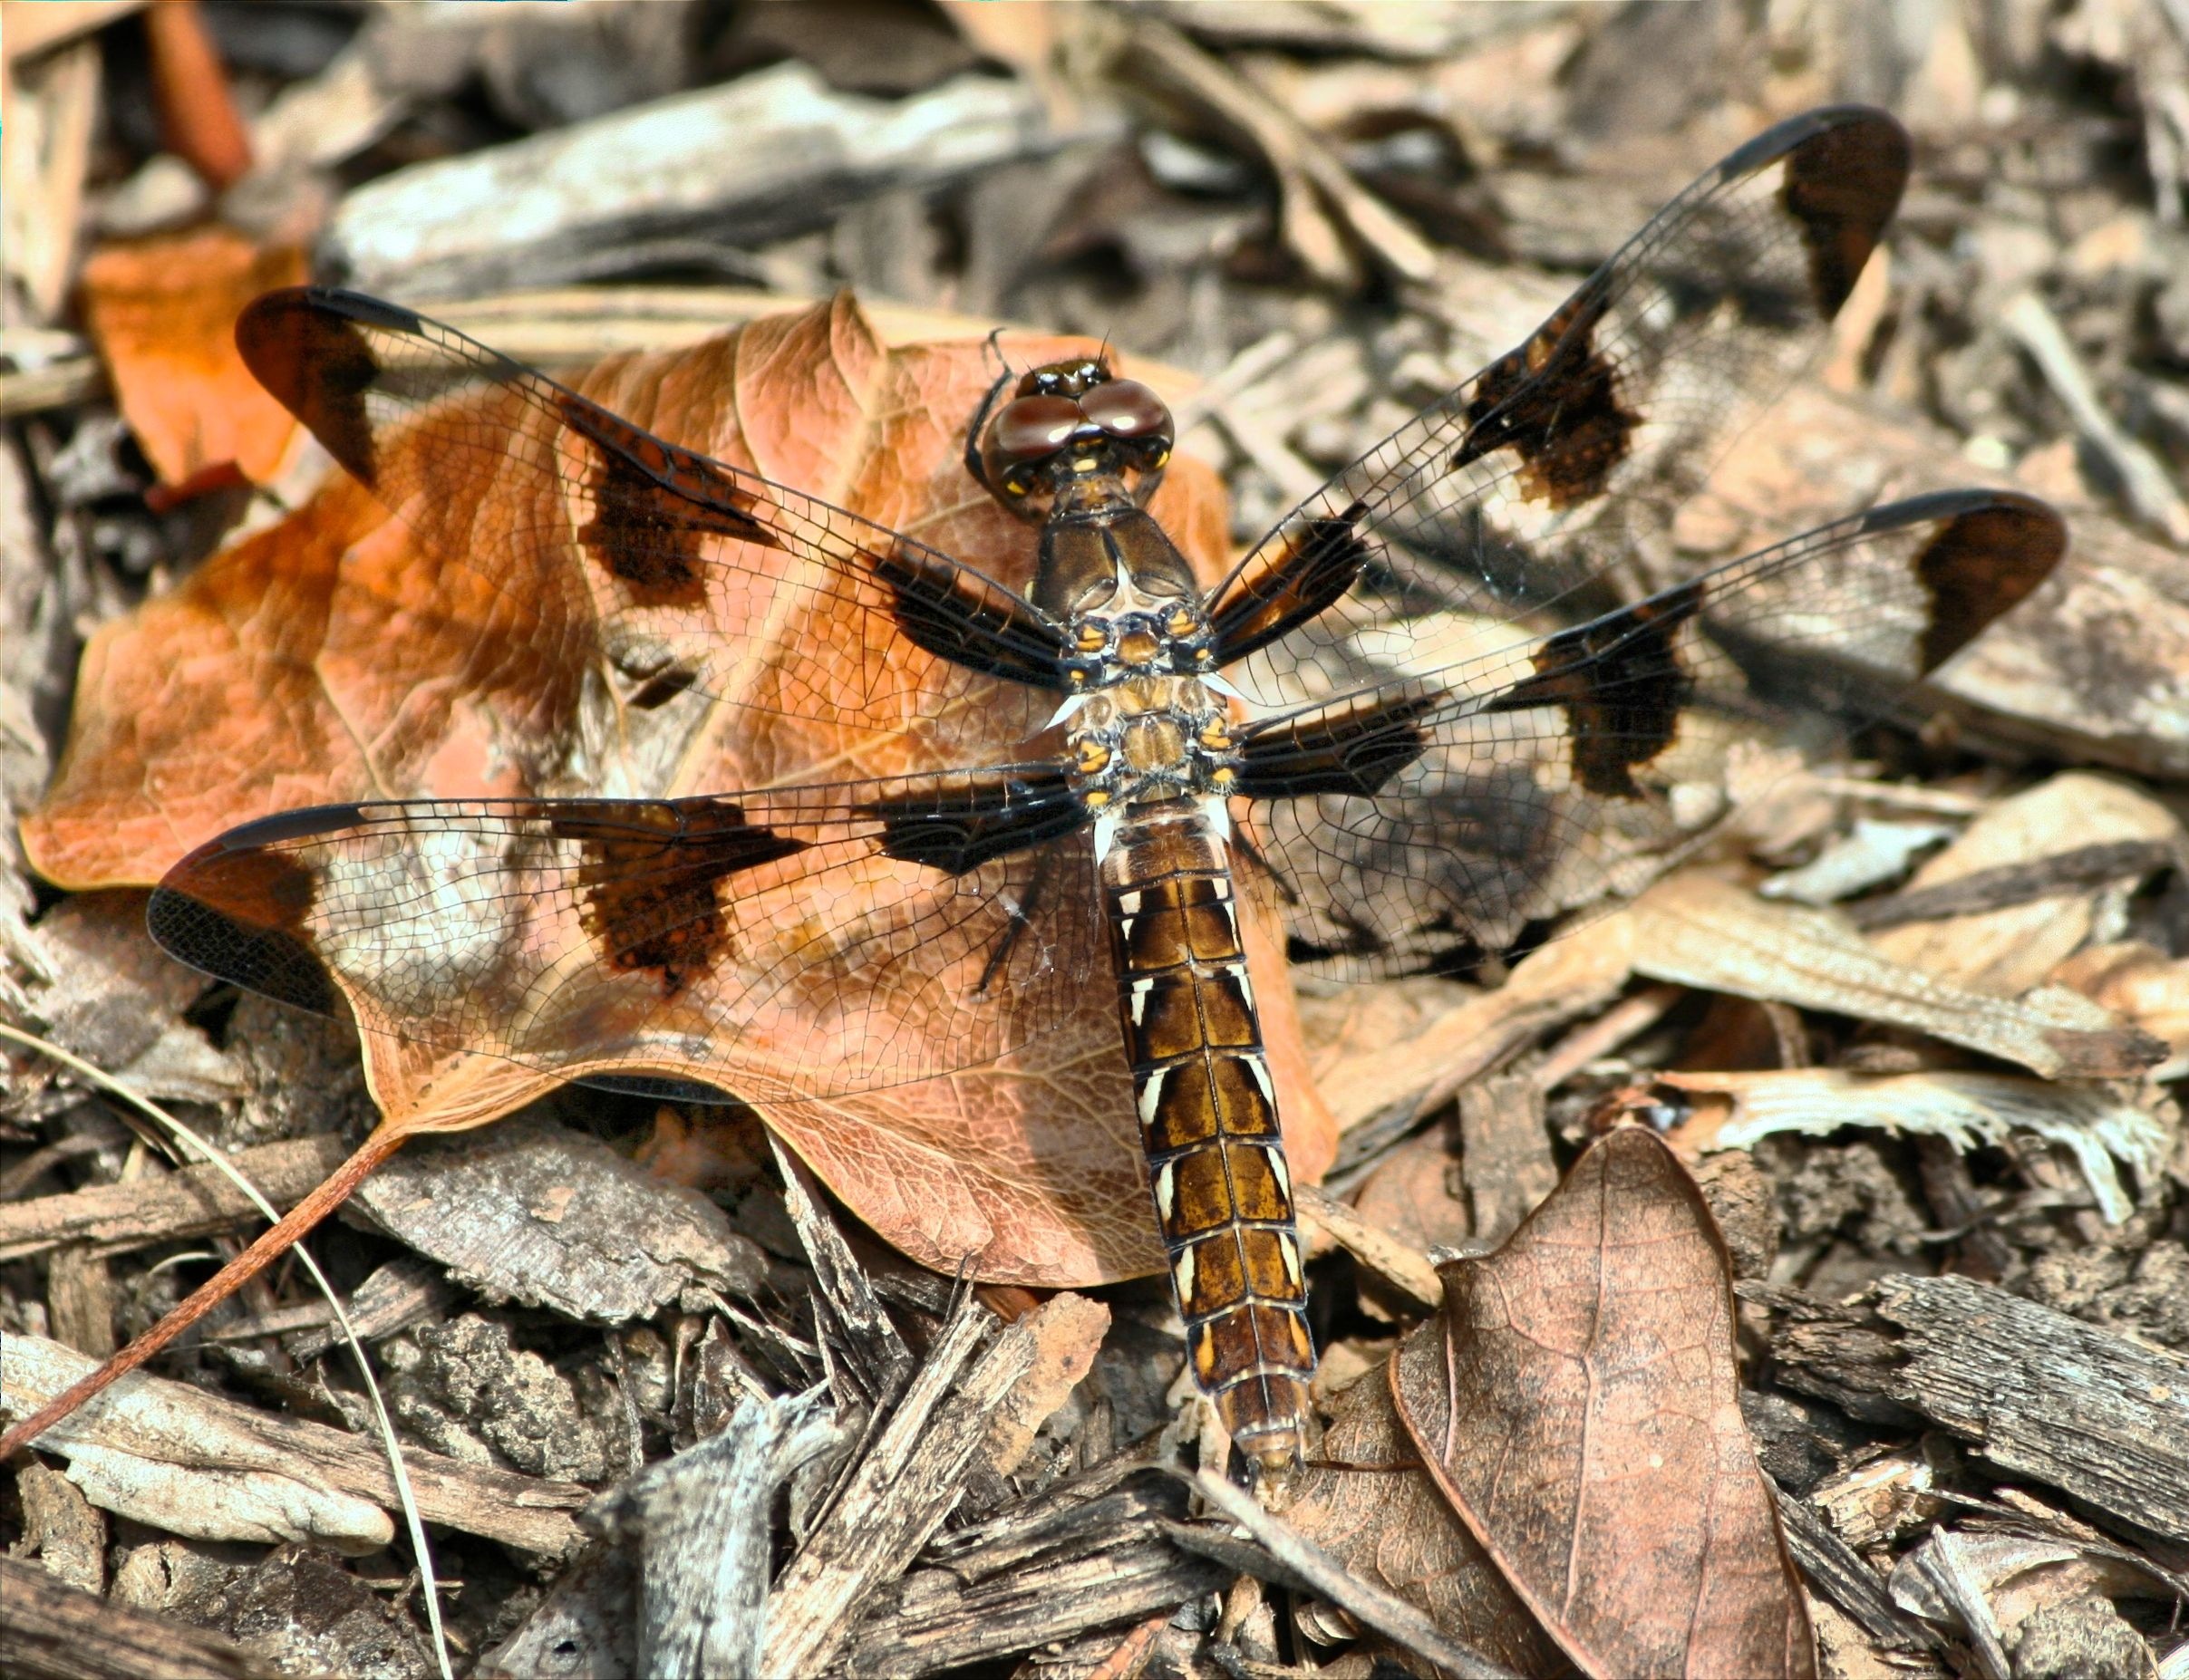
nature, outdoor, wing, leaf, wildlife, wild, insect, small, bug, butterfly, colorful, fauna, invertebrate, life, camouflage, entomology, bright, delicate, fragile, macro photography, brown dragonfly